Sülz

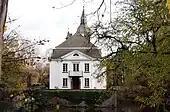
Weißhaus near Luxemburger Straße

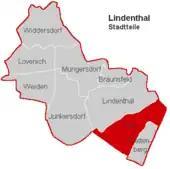
Map of Sülz "(shown in red)" within the district of Lindenthal

Sülz is a municipal part of Cologne, Germany and part of the district of Lindenthal. Sülz lies on Luxemburger Straße between Lindenthal and Klettenberg. Sülz has 35.475 inhabitants (as of 31 December 2008) and covers an area of 5,17 km (pop. density 6.862 inhabitants/km).